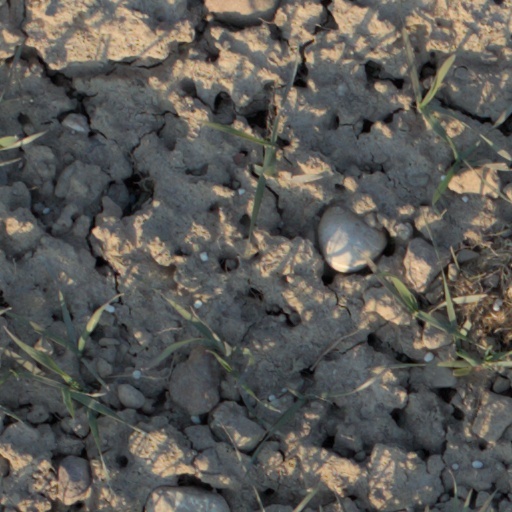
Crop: wheat